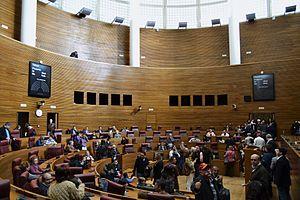
Le Parlement valencien est l'organe législatif de la Généralité valencienne, en Espagne.
Les élections au Parlement valencien de 1987 a lieu le jeudi 10 juin 1987, afin d'élire les 89 députés de la deuxième législature du Parlement valencien.